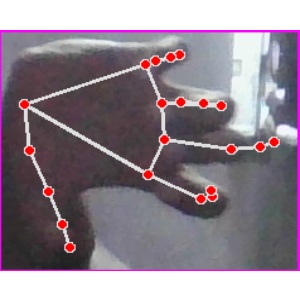
अक्षर: त